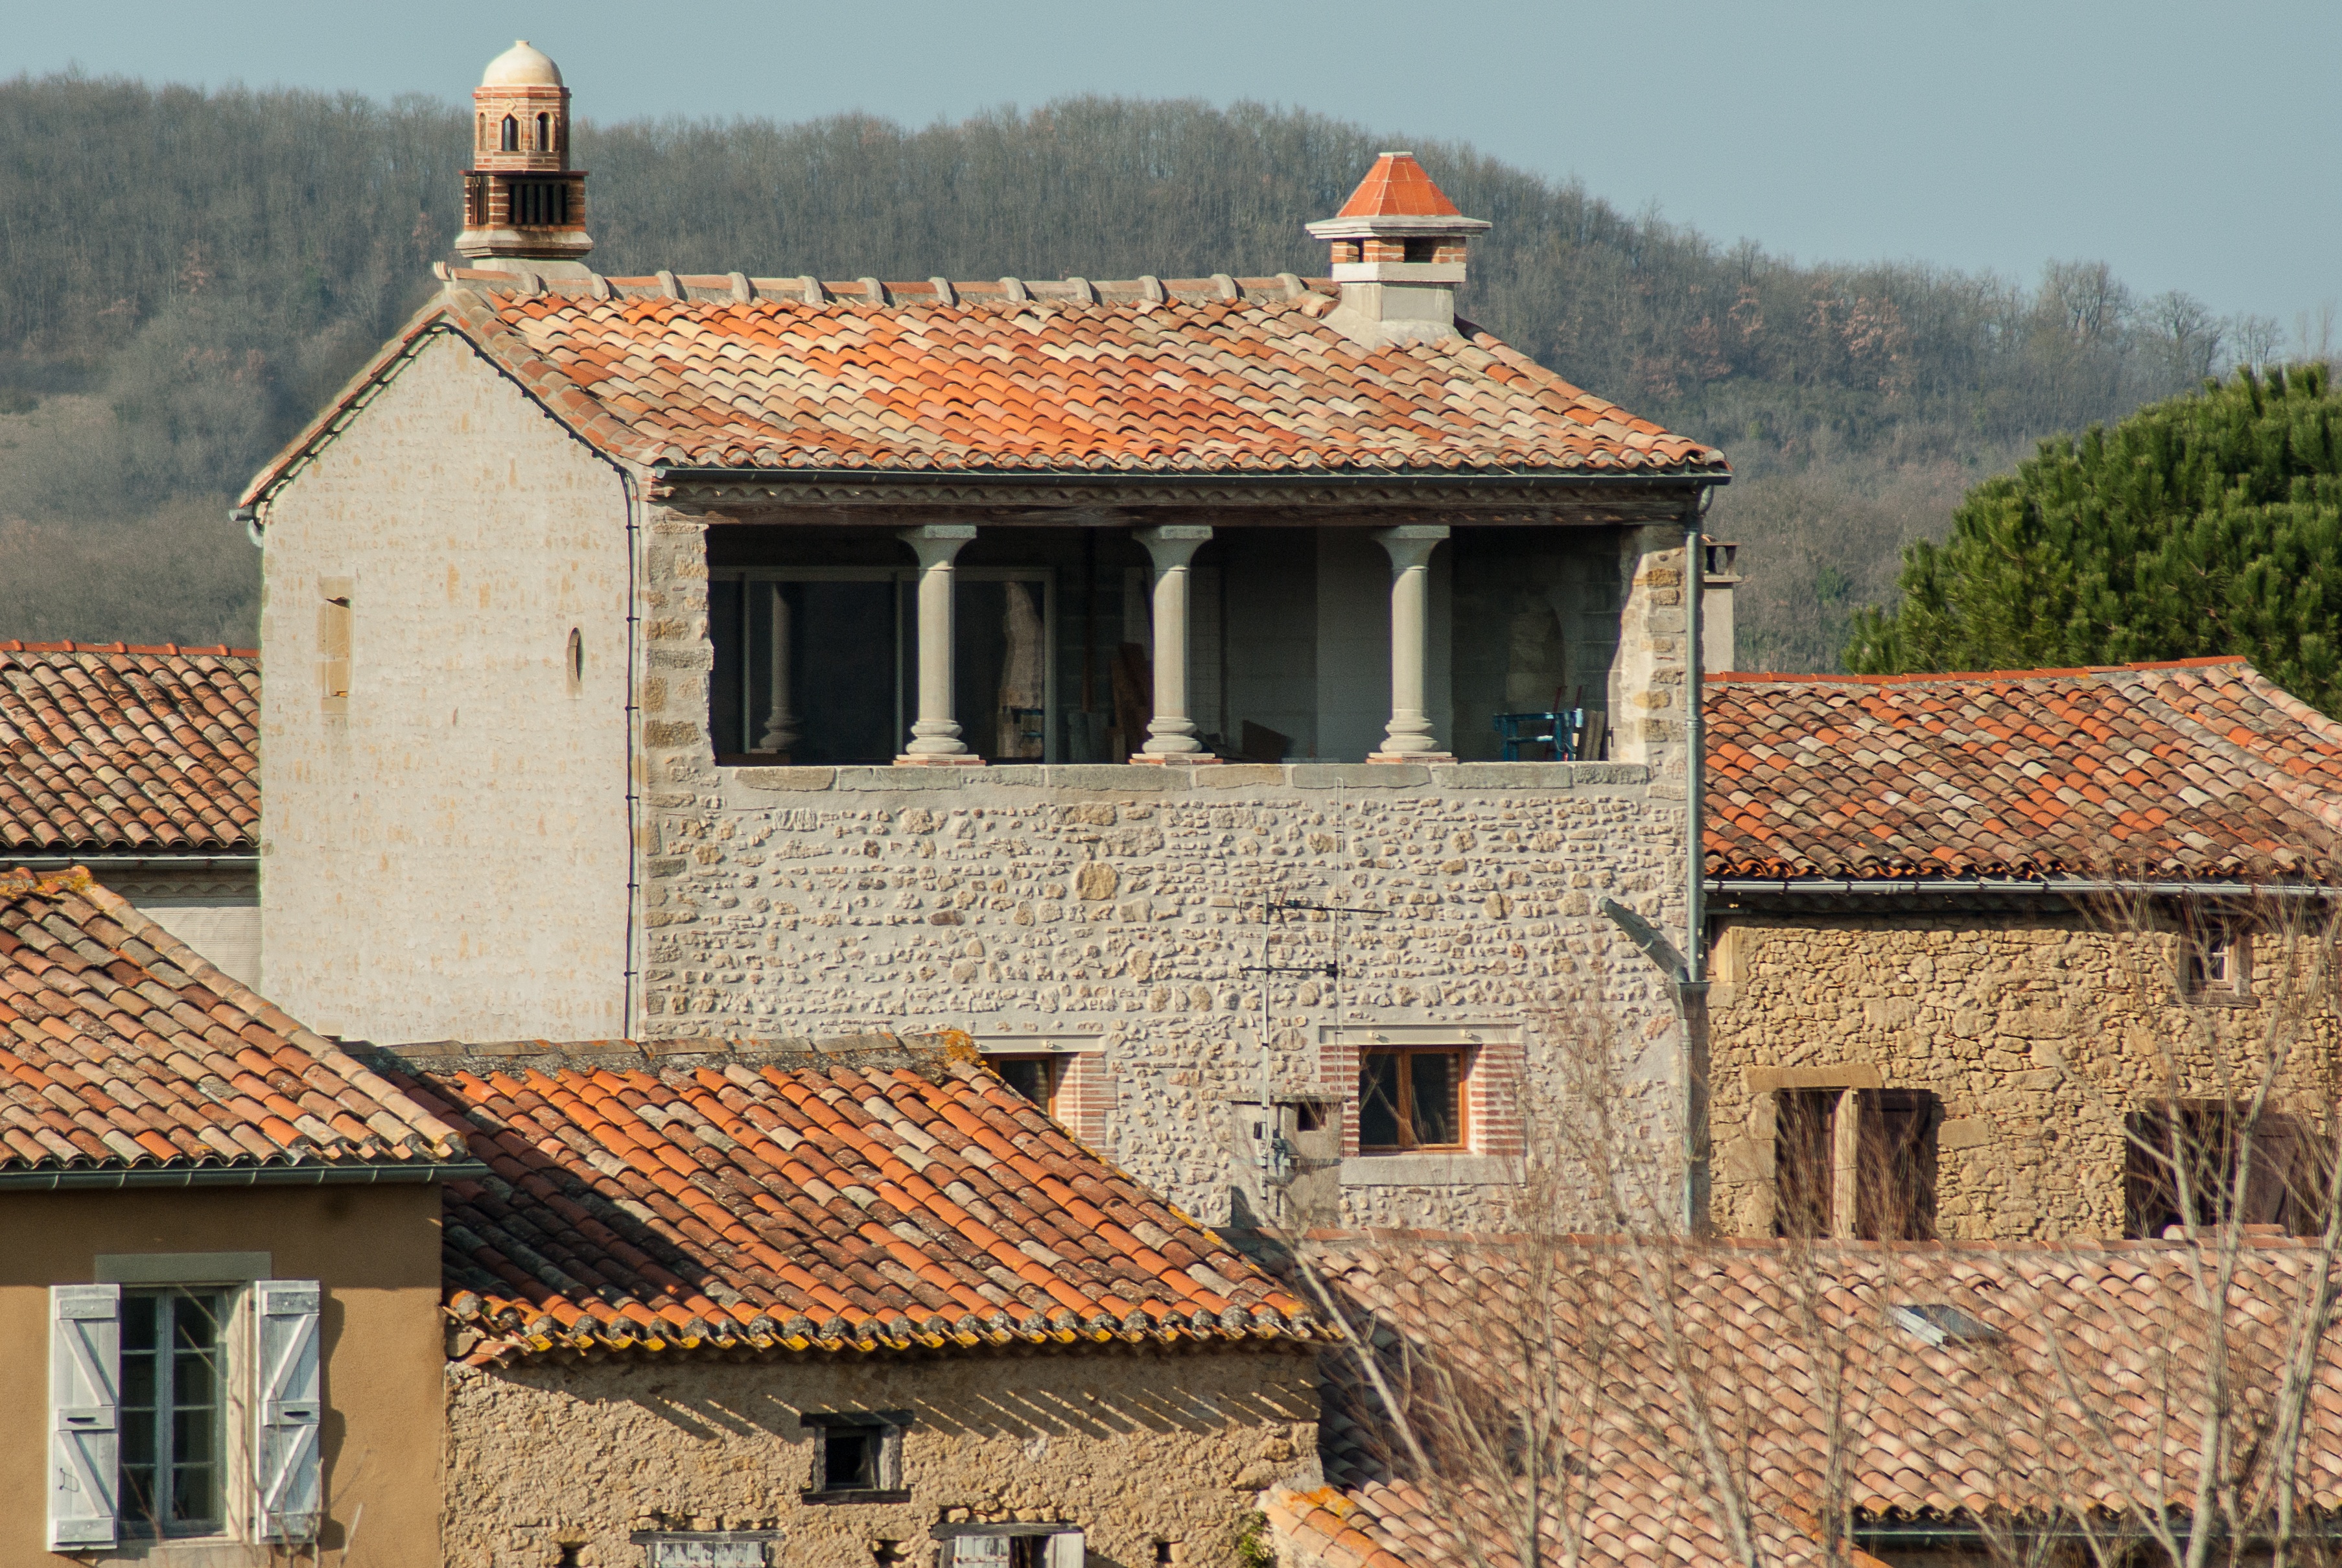
wood, house, window, town, roof, building, home, wall, village, france, shack, cottage, facade, property, brick, material, farmhouse, history, estate, middle ages, thatching, rural area, tiled roofs, lala, medieval villages